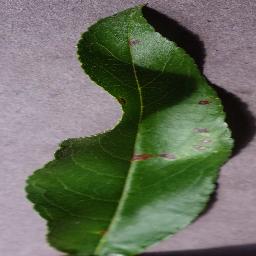
Label: Peach___Bacterial_spot